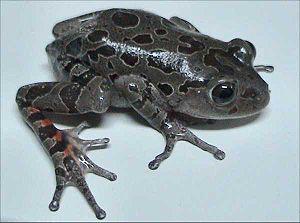
Phlyctimantis maculatus est une espèce d'amphibiens de la famille des Hyperoliidae.